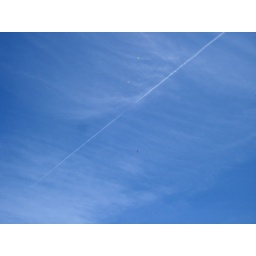
You can barely see us in the sky floating down. I have the green parachute.